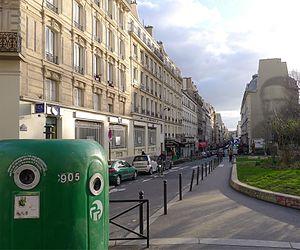
Rue du Faubourg-Saint-Denis - Paris X
La rue du Faubourg-Saint-Denis est une voie du 10ᵉ arrondissement de Paris située dans le prolongement de la rue Saint-Denis au sud ; elle conduit à la basilique de Saint-Denis au nord.